Arata Shindo

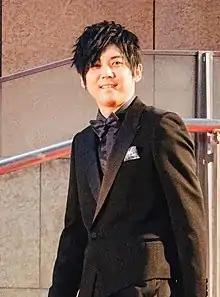
Yūki Kaji voices Arata Shindo.

Yūki Kaji voiced Shindo in the series. Upon seeing his character for the first time, Kaji found him stylish. Kaji was overjoyed when he got the role of Shindo during the audition, having watched the previous "Psycho-Pass" works and being a fan of them. Kaji enjoyed the character's relationship with Ignatov due to their close relationship and Shindo's style of interacting with the characters from previous seasons. Kaji laughed when first reading the script because he found the cast unique and looked forward to the characters' growth during the series. He had mixed feelings about Shindo wielding the Dominator due to the violence it can cause.